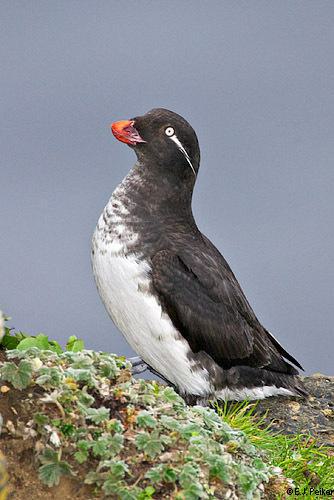
A photo of a parakeet auklet